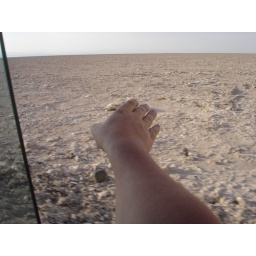
Playing the aeroplane wing game from the bus in the cooling desert evening air.